Index of Bermuda-related articles

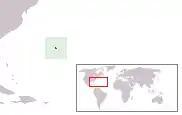
The location of the British Overseas Territory of the Bermuda Islands

The following is an alphabetical list of topics related to the British Overseas Territory of the Bermuda Islands.